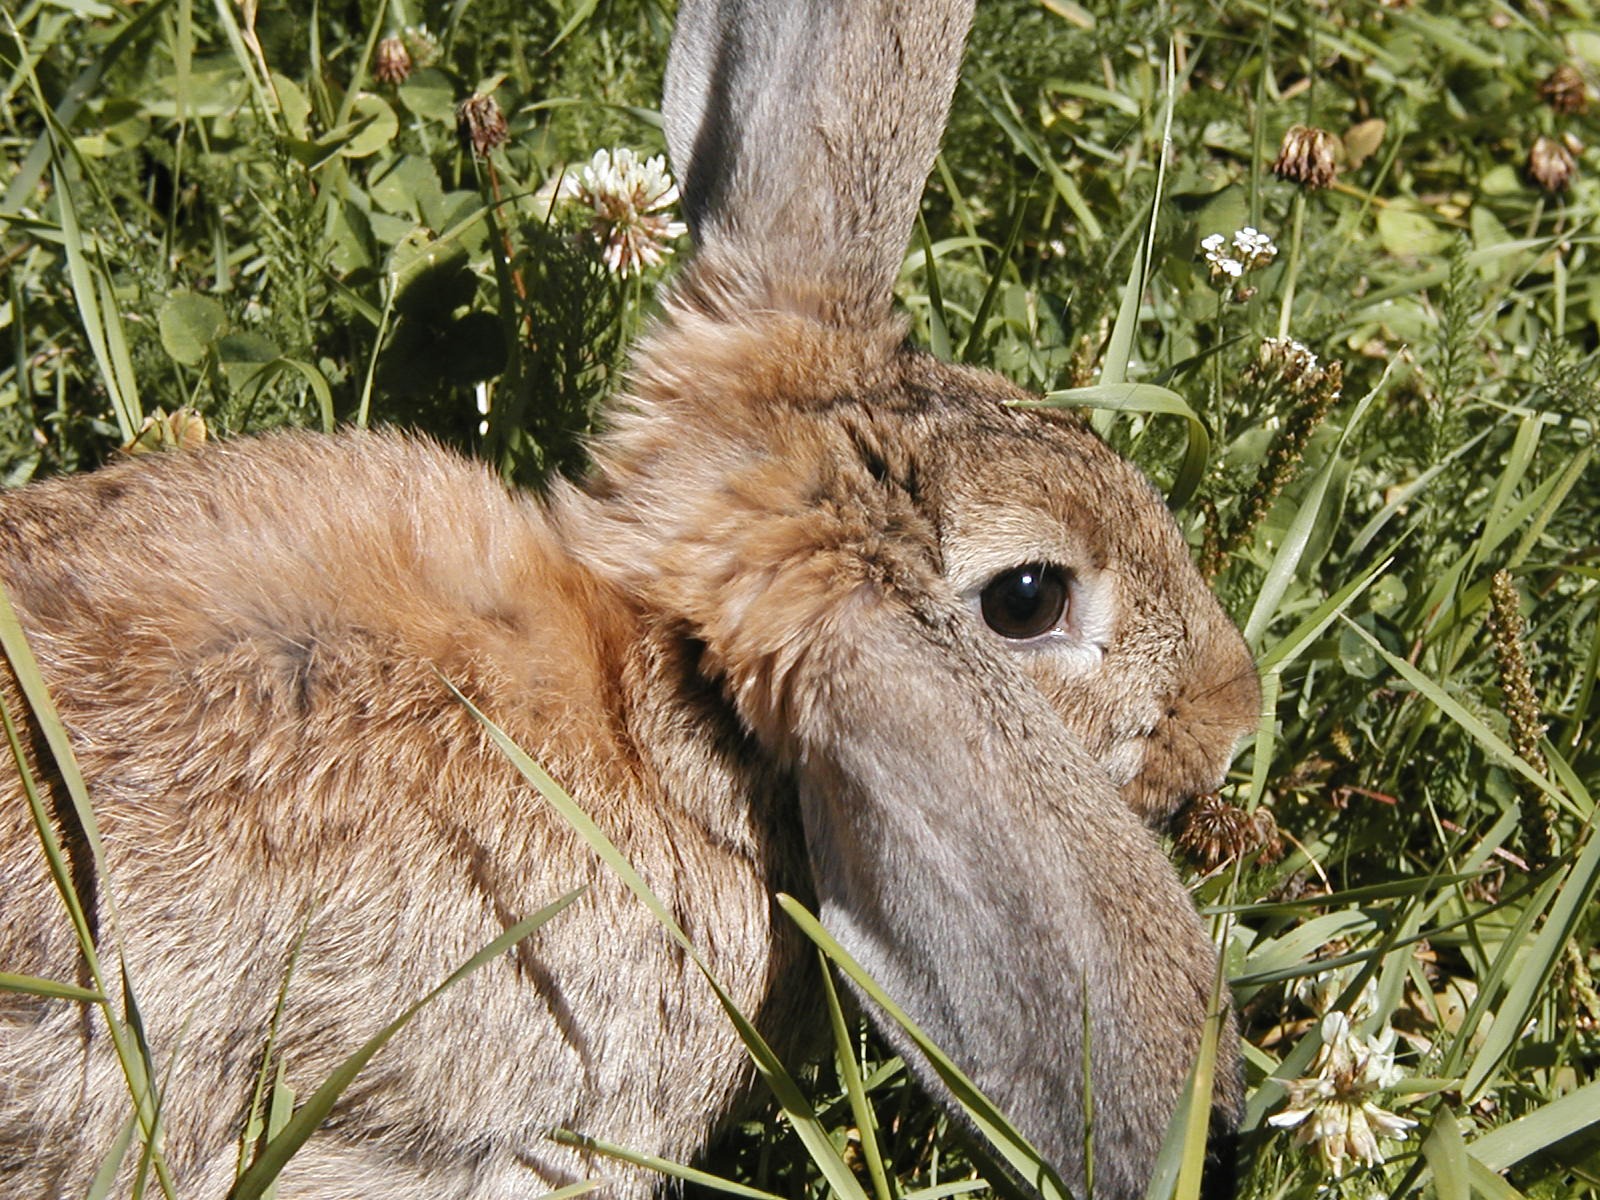
nature, grass, white, flower, wildlife, mammal, fauna, rabbit, hare, vertebrate, plush, bunny, bianca, domestic rabbit, rabits and hares